Ahmedabad Textile Industry's Research Association

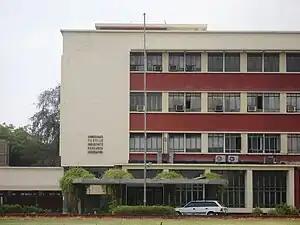
The main ATIRA building

The idea of ATIRA was conceived by Vikram Sarabhai, Kasturbhai Lalbhai and Shanti Swaroop Bhatnagar. ATIRA was founded in 1947.